Pem Sluijter

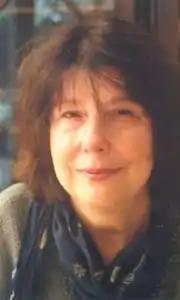
Pem Sluijter in 2003

Sluijter made her debut at 58 years of age with poetry collection "Roos is een bloem" (1997). She won the C. Buddingh'-prijs for this debut. Her second poetry collection "Het licht van Attica" was published in 2004. Both of her publications were published by De Arbeiderspers.